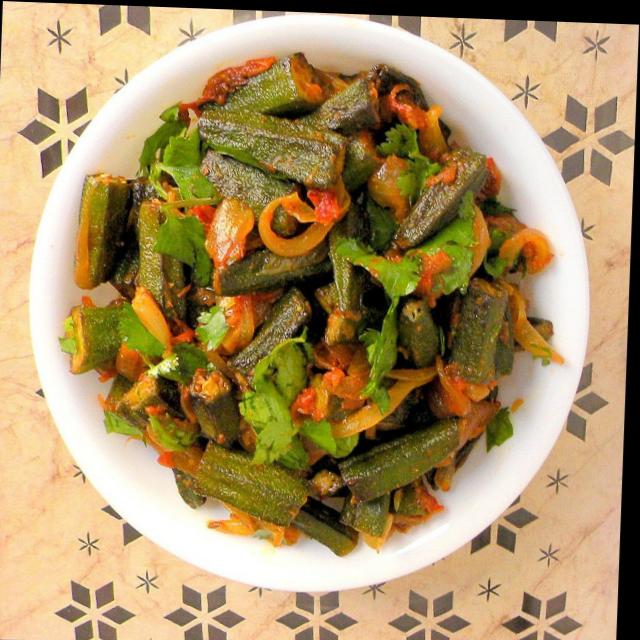
Dish: bhindi_masala